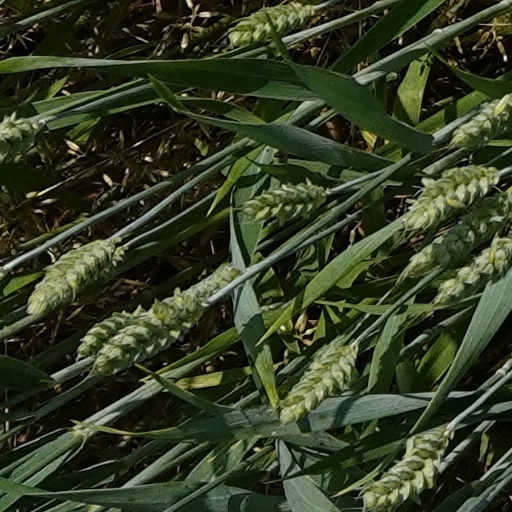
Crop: wheat